Denny Shute

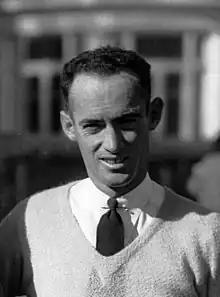
Shute in 1934

Herman Densmore "Denny" Shute (October 25, 1904 – May 13, 1974) was an American professional golfer who won three major championships in the 1930s.